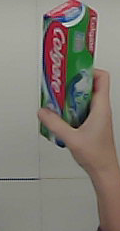
Product: colgate_toothpaste